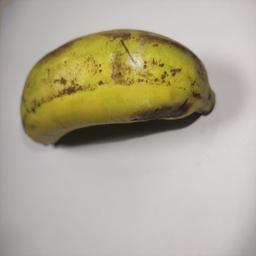
Banana variety: Sagor Kola